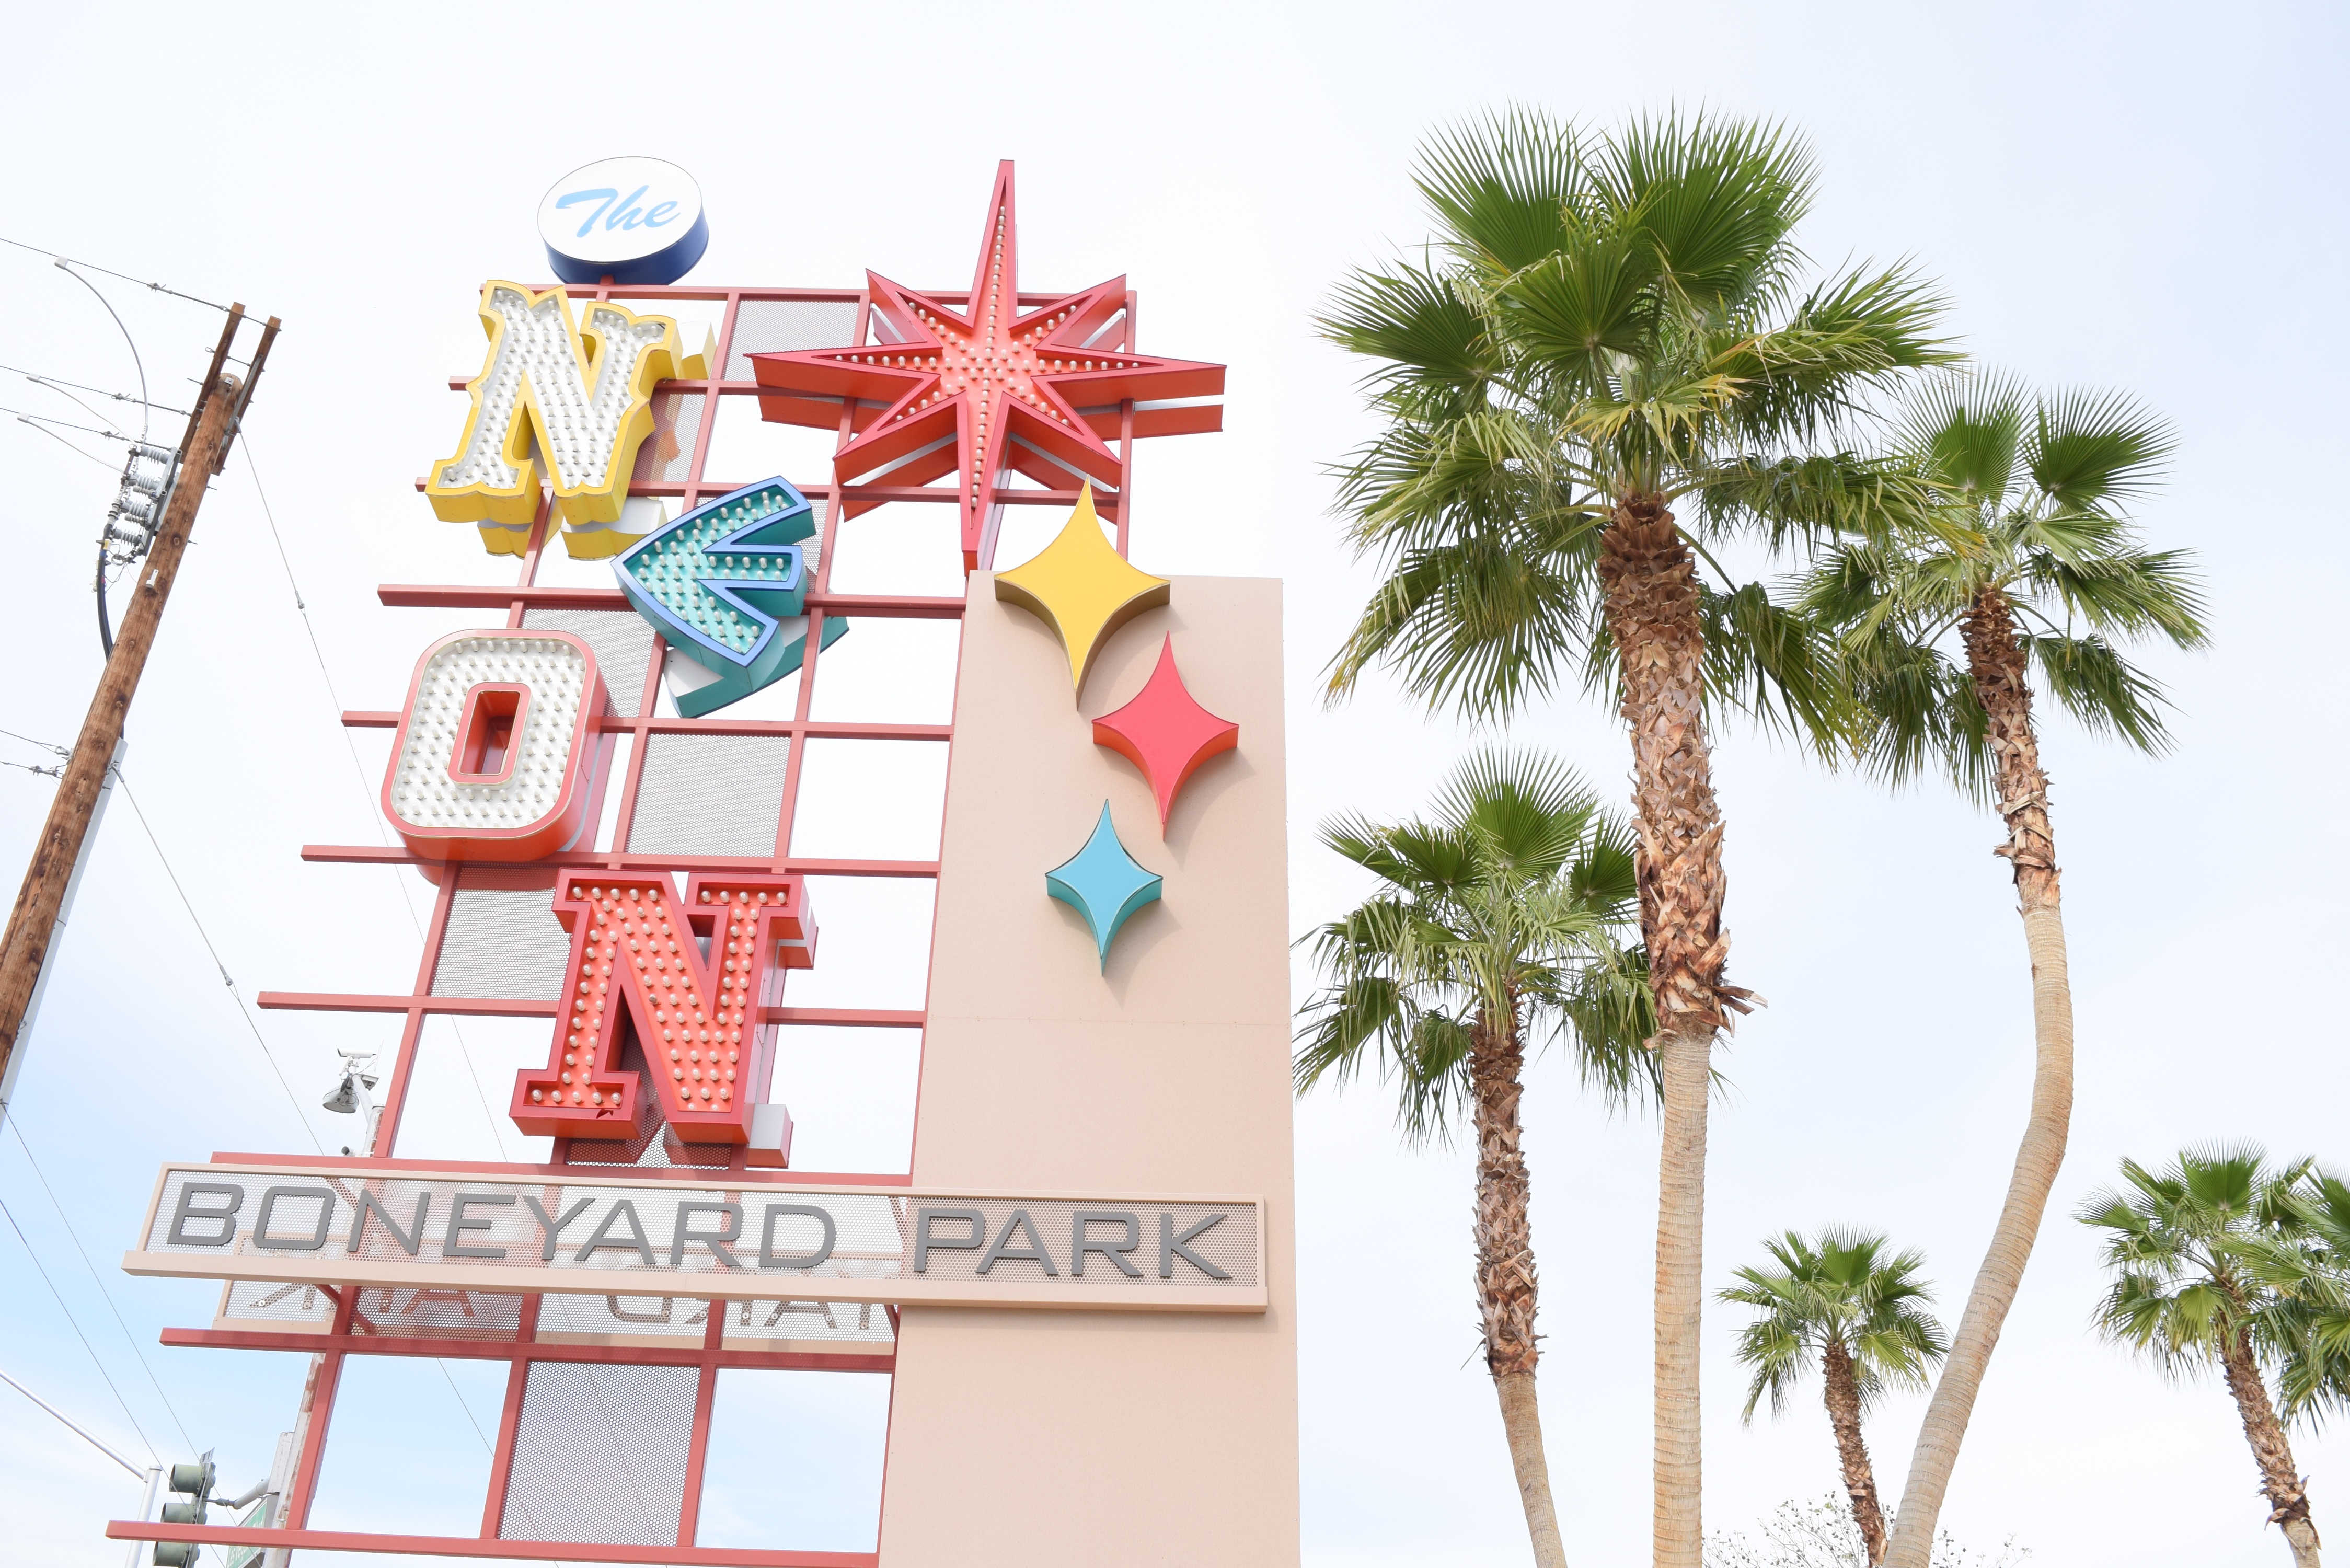
christmas tree, christmas decoration, illustration